West Davis Street–Fountain Place Historic District

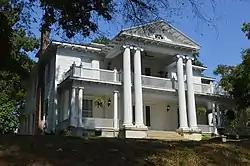
J.W. Murray House

West Davis Street–Fountain Place Historic District is a national historic district located at Burlington, Alamance County, North Carolina. It encompasses 138 contributing buildings in a primarily middle-class residential section of Burlington. Most of the dwellings date to the late-19th and early-20th century and include representative examples of Queen Anne and Colonial Revival style architecture.